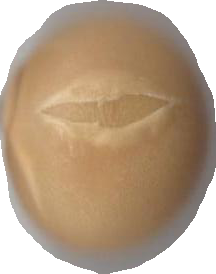
Variety: Grobogan